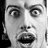
Emotion: surprise